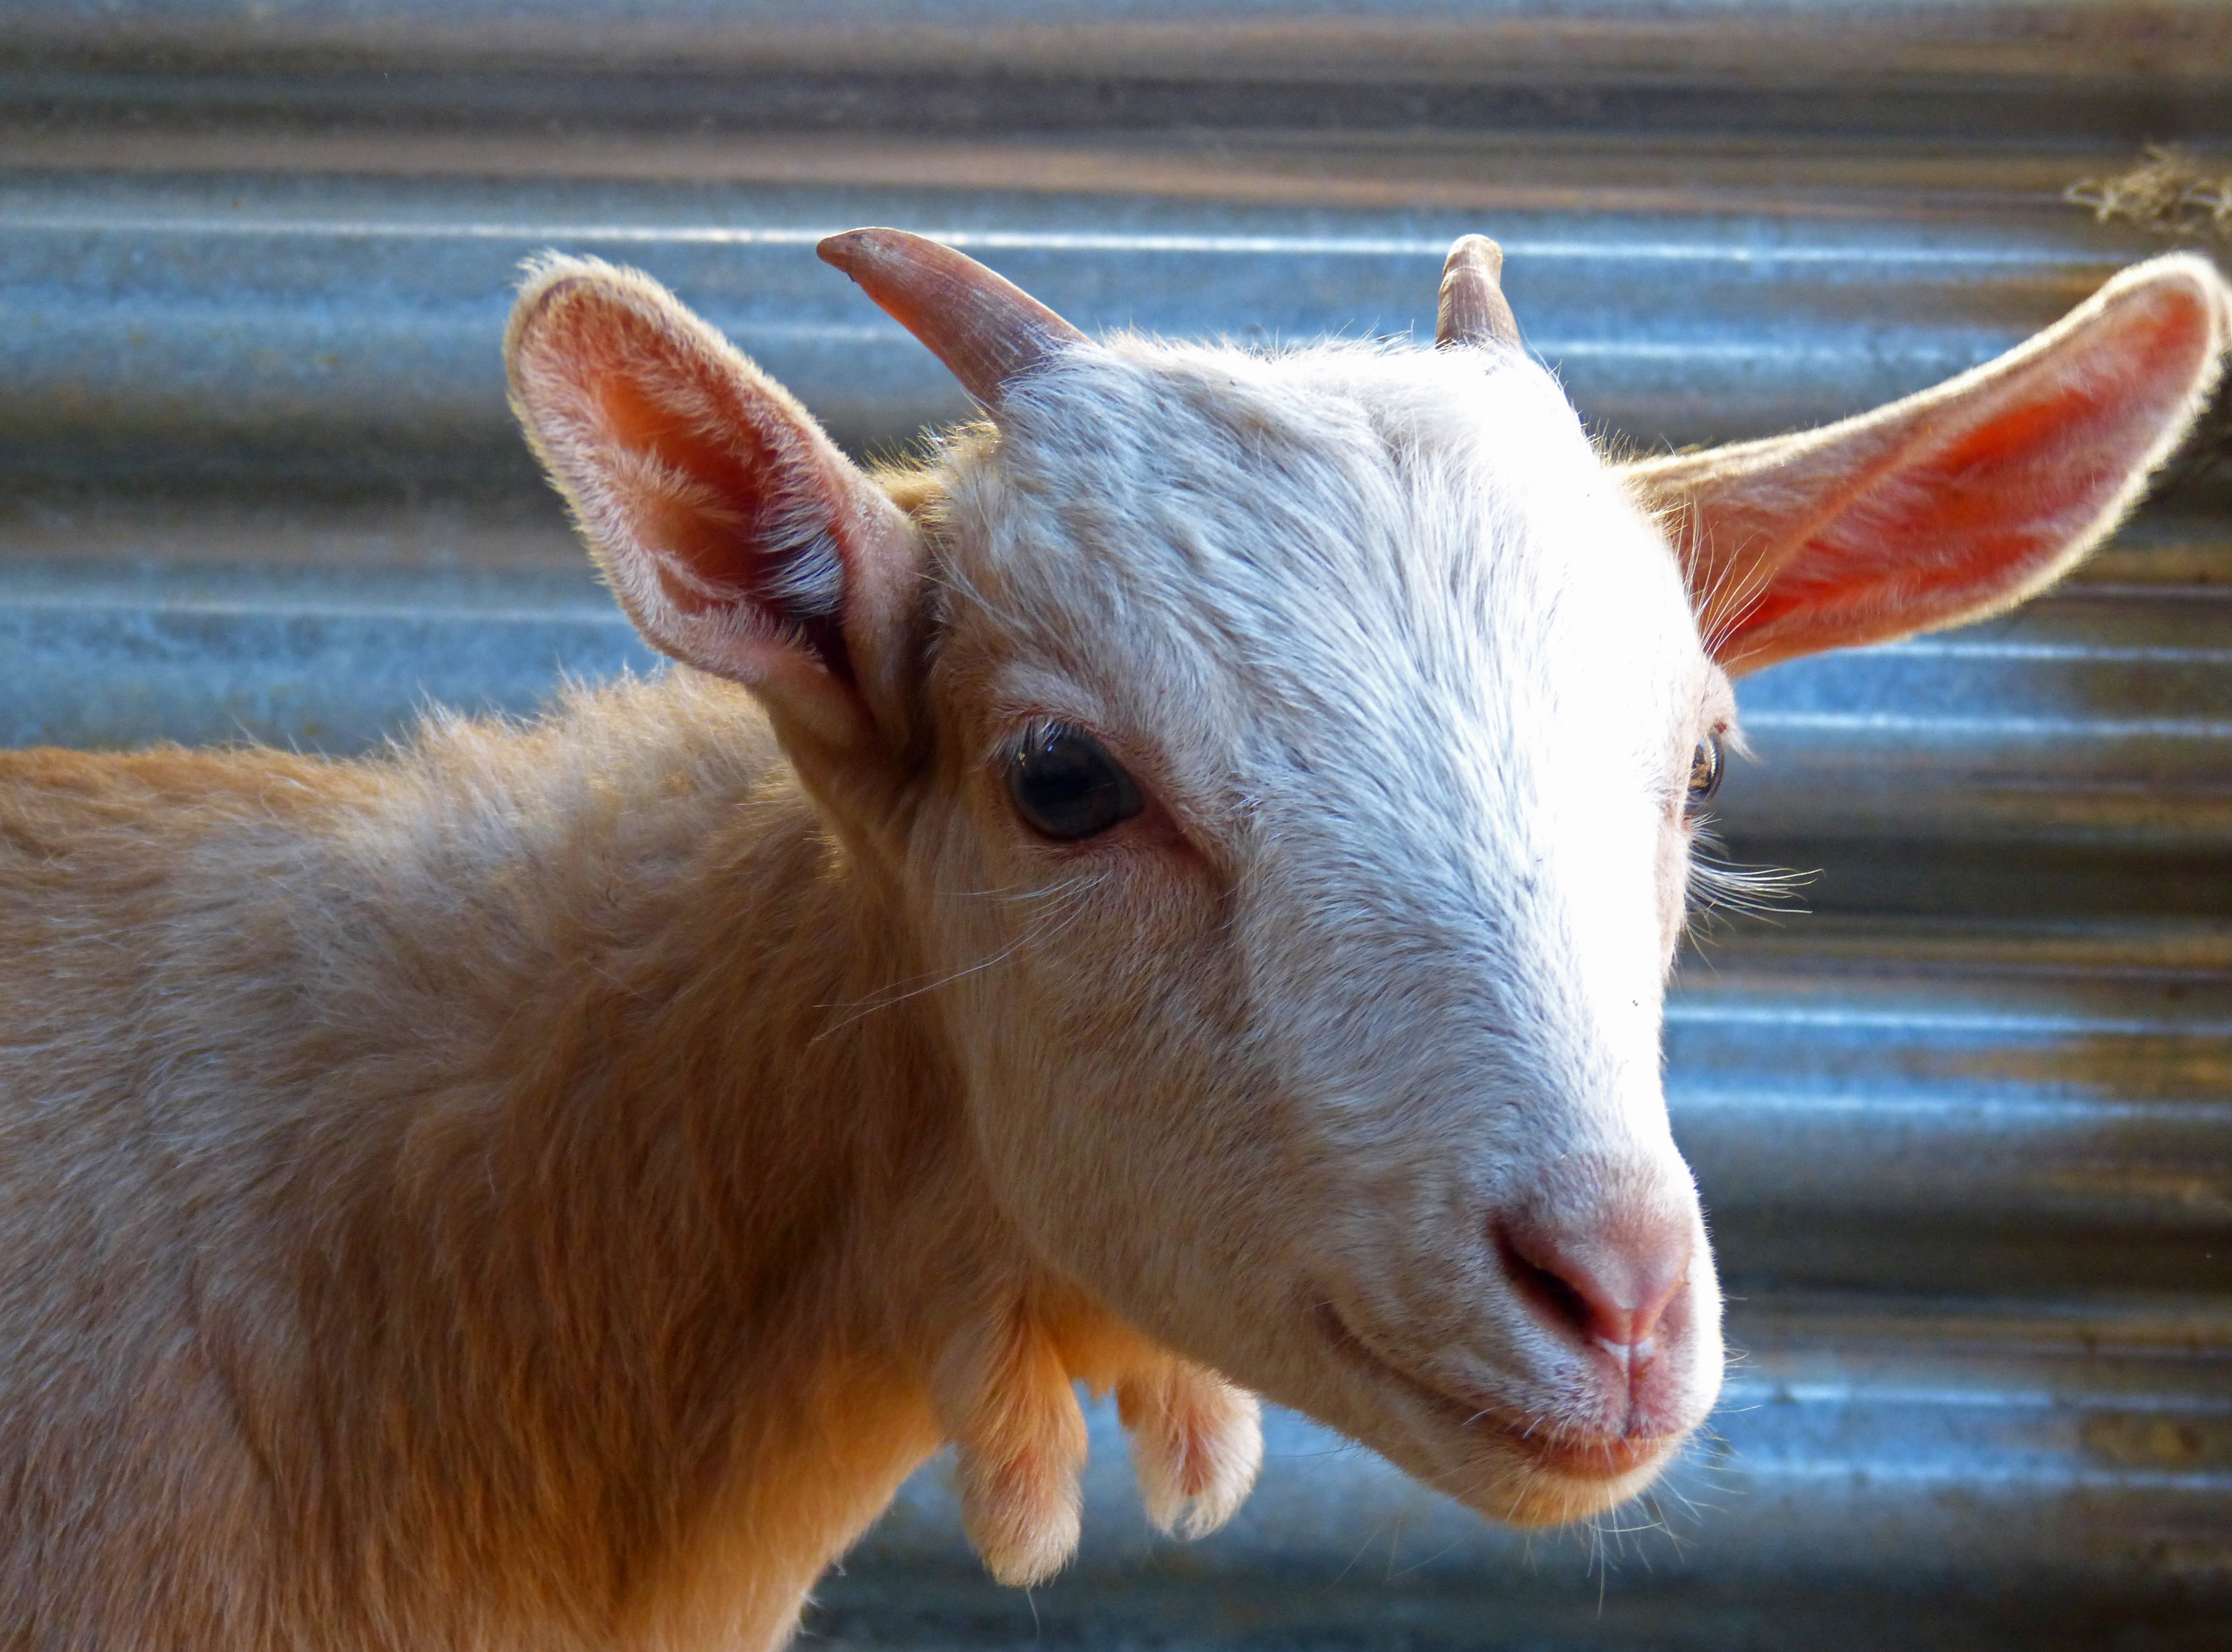
kid, goat, pasture, mammal, fauna, close up, goats, vertebrate, horns, breeding, cow goat family, i borreguito